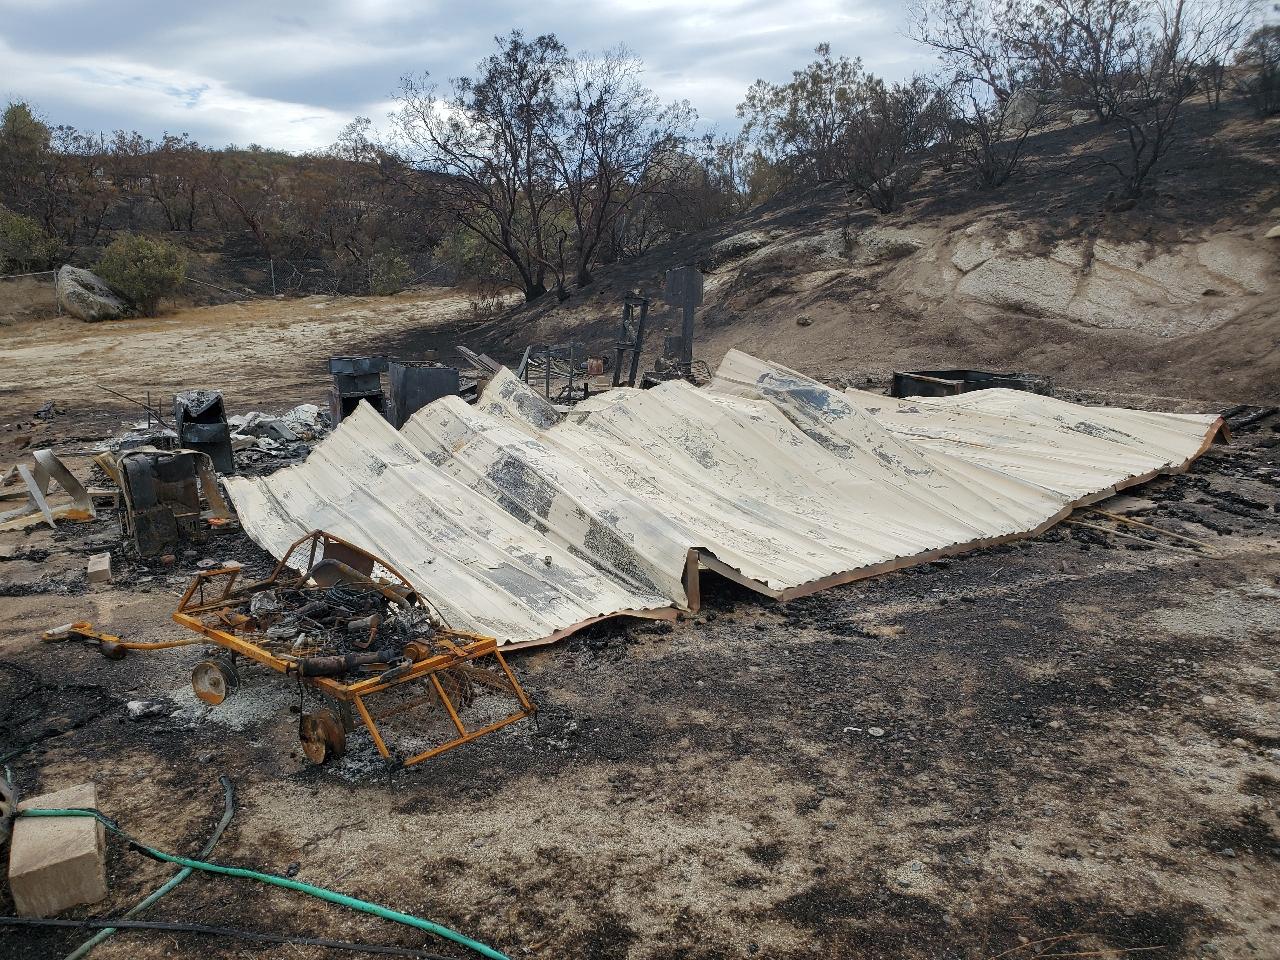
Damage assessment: destroyed